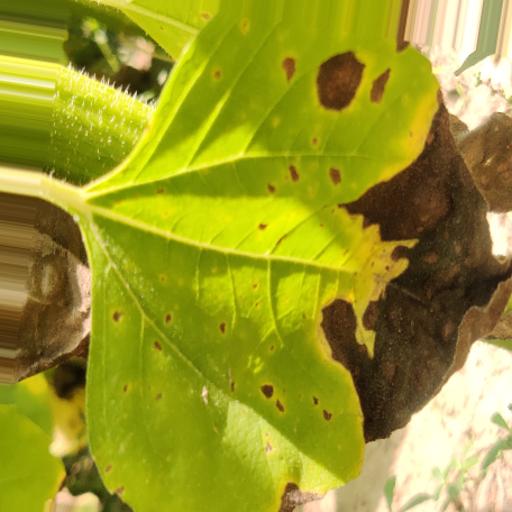
Label: Leaf_scars